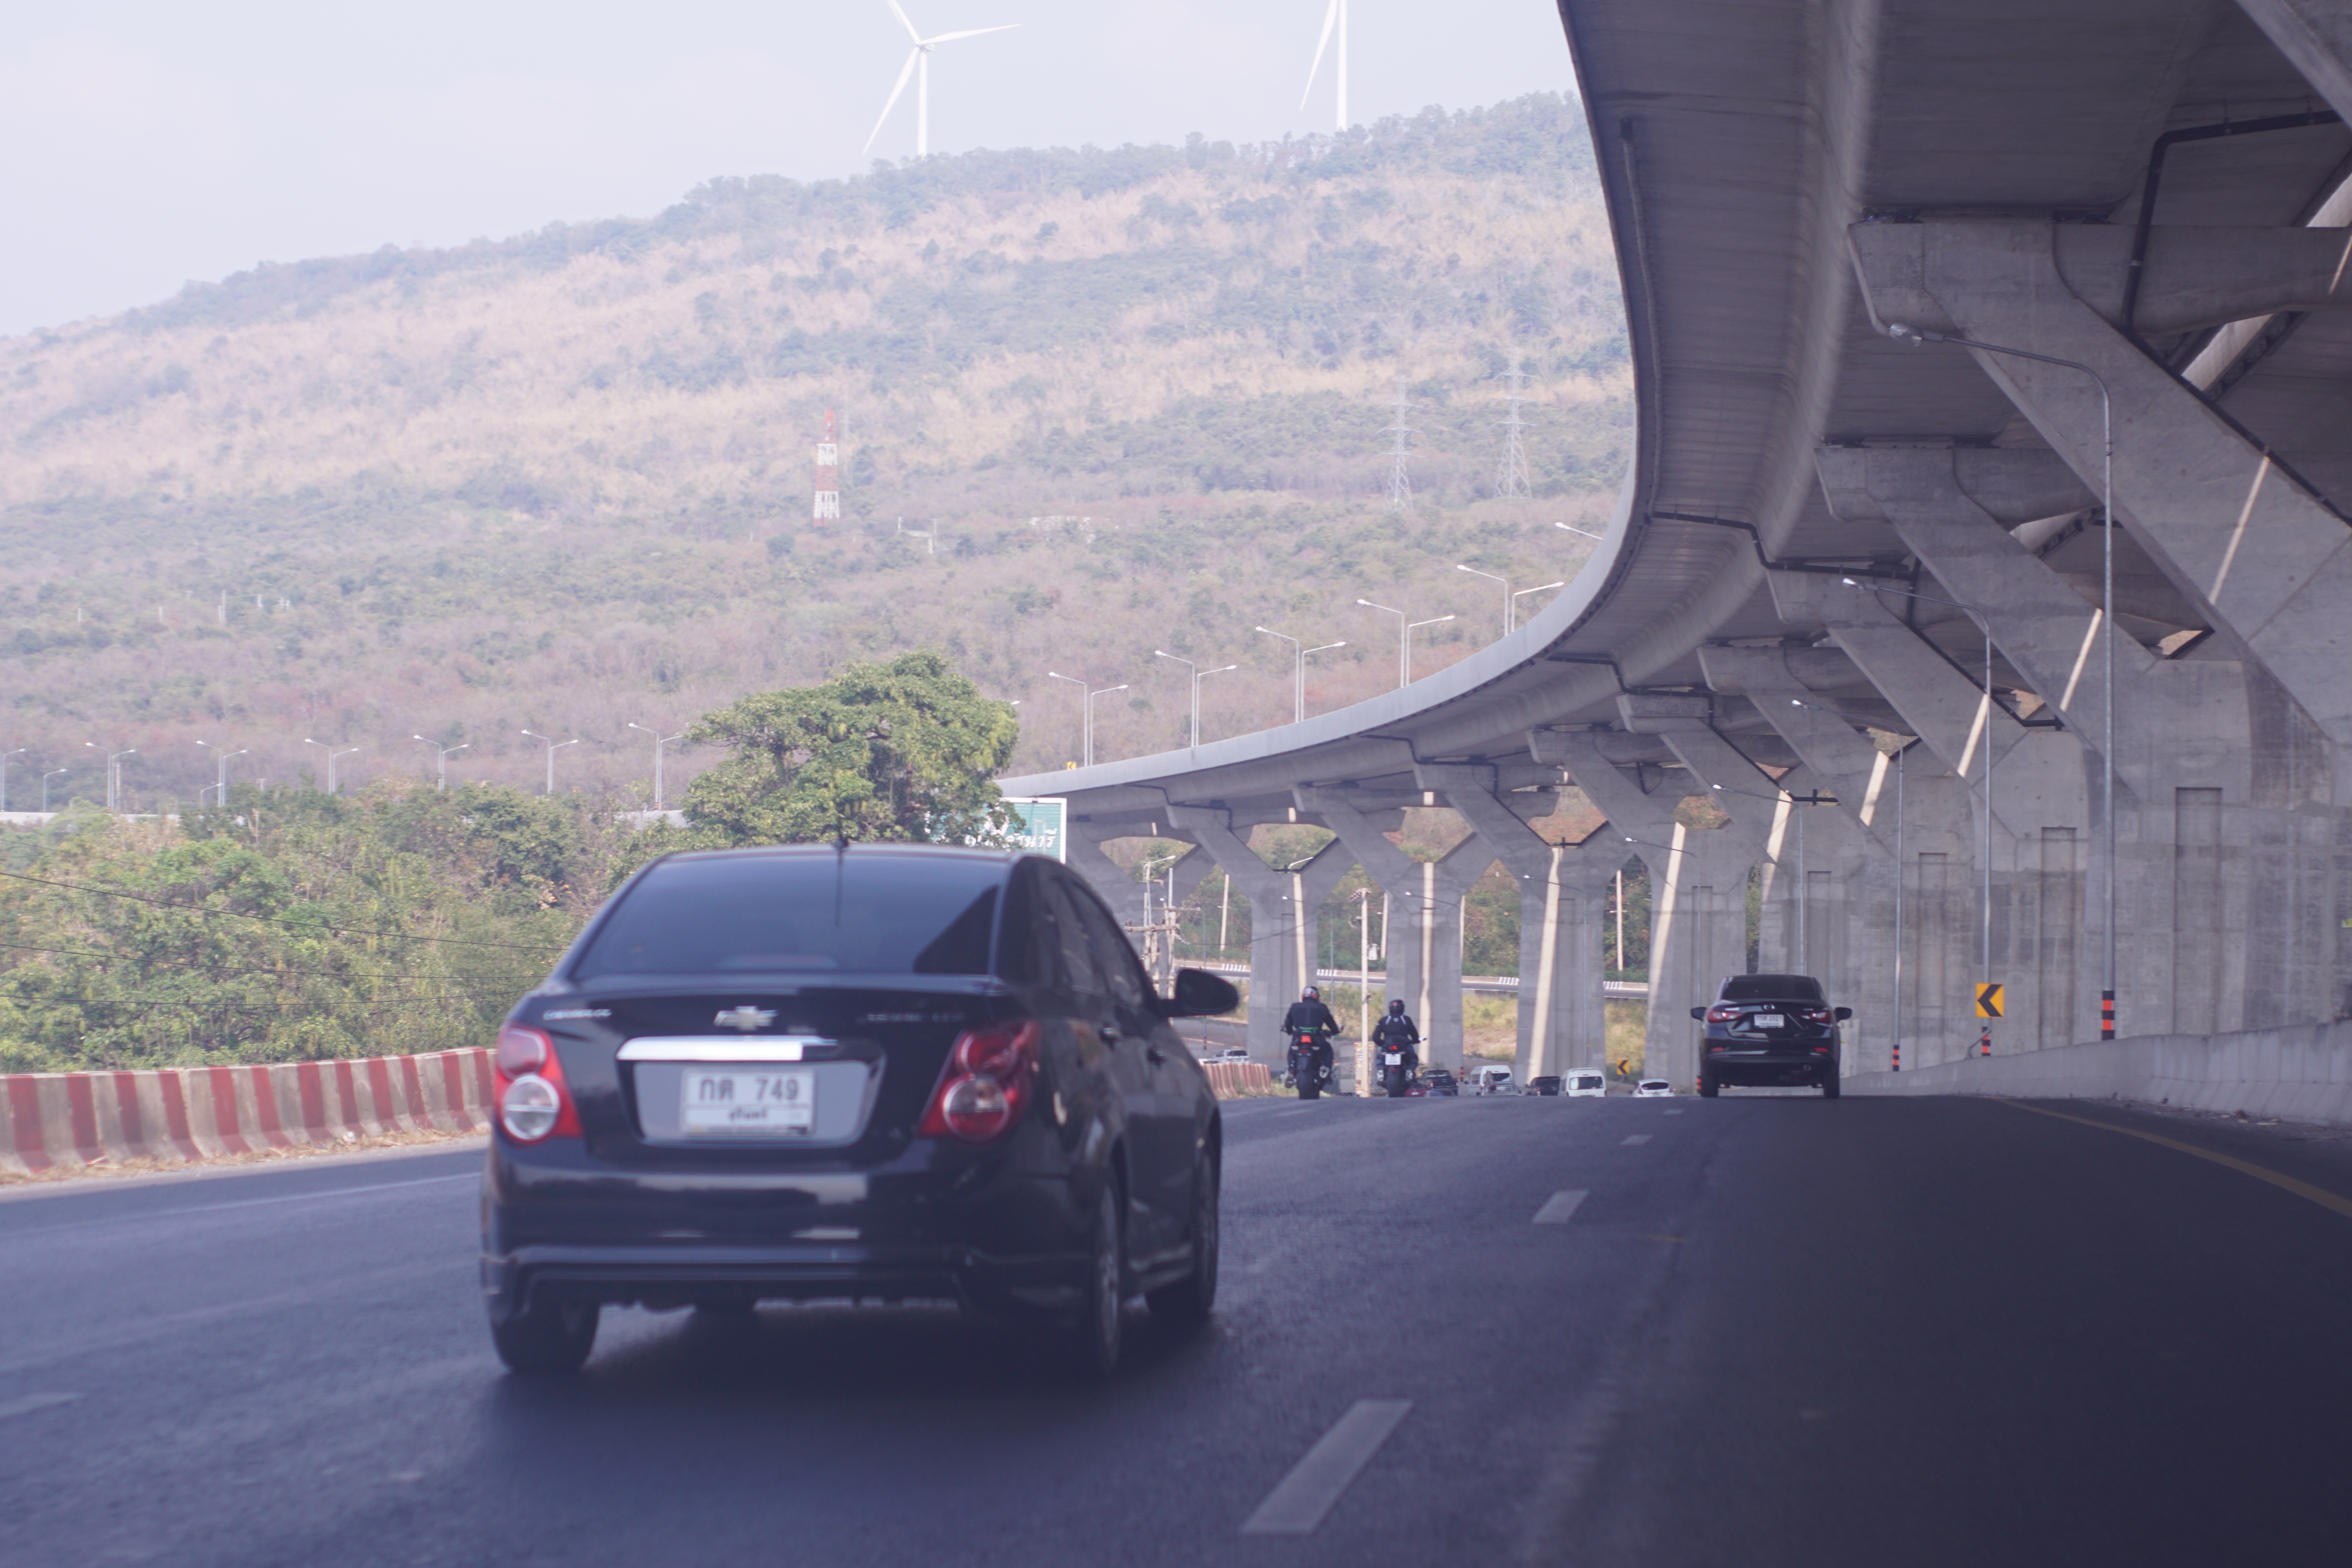
fast, car, hood, land vehicle, vehicle, mid size car, luxury vehicle, road, family car, infrastructure, road trip, sport utility vehicle, crossover suv, city car, compact car, hatchback, highway, hybrid vehicle